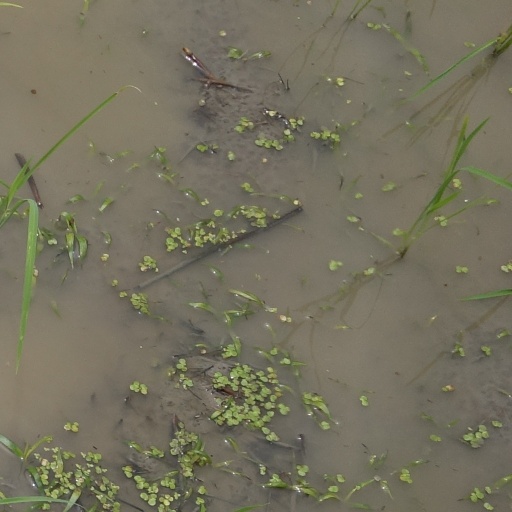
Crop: rice